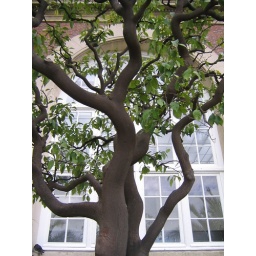
An orange tree from China in Lux Gardens